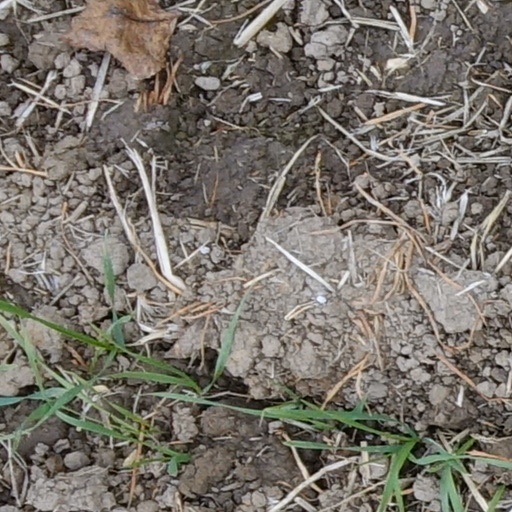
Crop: wheat